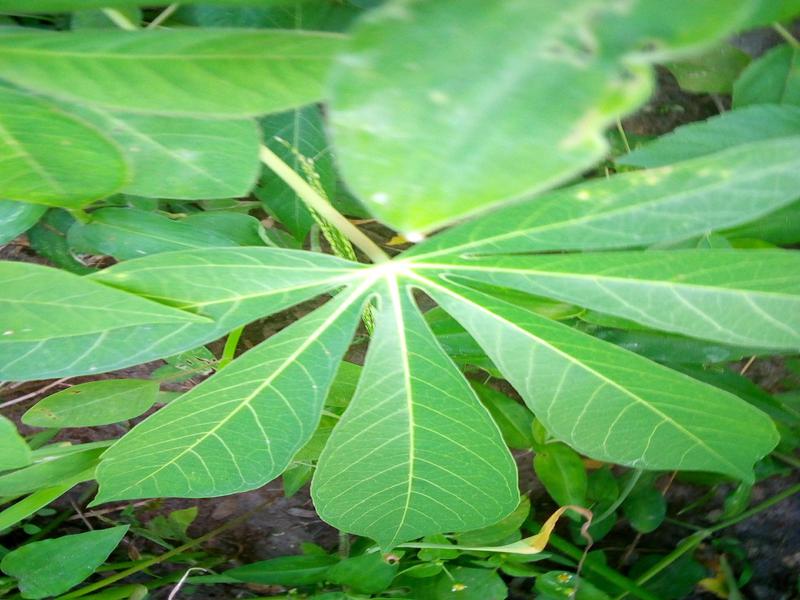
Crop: cassava
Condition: healthy